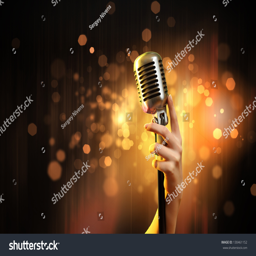
female hand holding a single retro microphone against colourful background